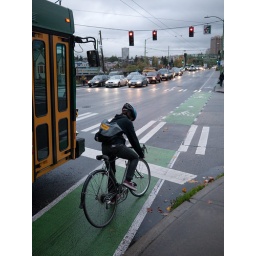
Cyclist waiting in green box bicycle lane